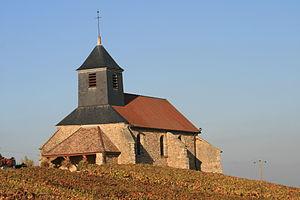
Eglise Saint-Martin de Mutigny (XVIe siècle)
Mutigny est une commune française située dans le département de la Marne, en région Grand Est.